Unterkulm

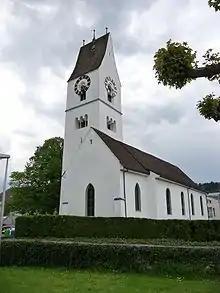
Church in Unterkulm

The Reformed Church on Hauptstrasse is listed as a Swiss heritage site of national significance.